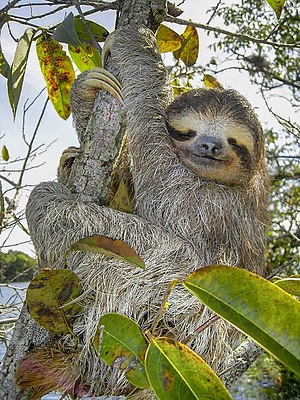
Dovendyr
Bradypus variegatus
Bradypus variegatus
Dovendyr er en gruppe af trælevende pattedyr blandt gumlerne. De er kendt for deres langsomme bevægelser og for at tilbringe størstedelen af deres tid hængende i træer med hovedet nedad i de tropiske regnskove i Syd- og Mellemamerika. De seks nulevende arter inddeles i to familier, totåede og tretåede dovendyr. De er langsomme, fordi de har tilpasset sig en ernæring bestående af blade med et lavt energiindhold og fordi de med deres langsomme bevægelser kan undgå at blive set af rovdyr, der bruger synet til at jage med.